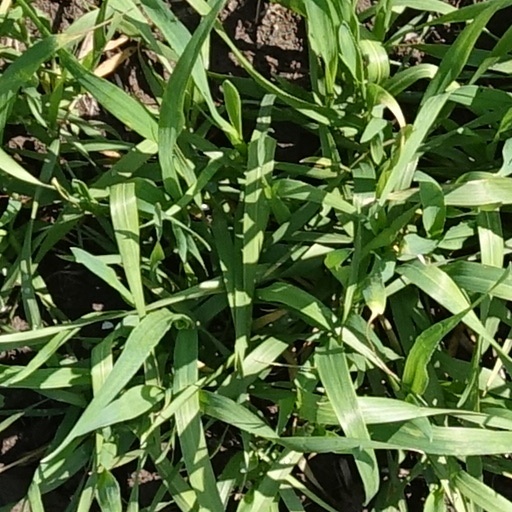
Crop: wheat